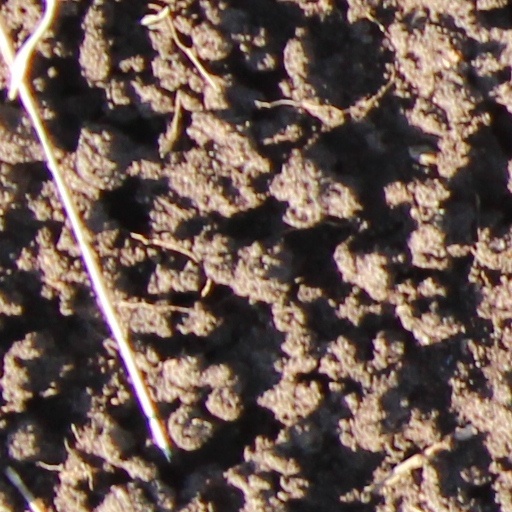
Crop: wheat